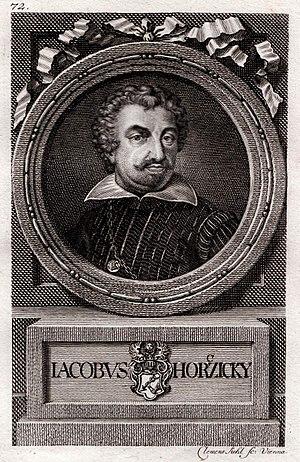
Gravure représentant Jakub Horcicky de Tepenec ou Jacobus Sinapius en latin (1575 - 1622), herboriste et docteur personnel de l'empereur Rodolphe II (règne de 1576 à 1611)
Le manuscrit de Voynich est un livre illustré anonyme rédigé dans une écriture à ce jour non déchiffrée et une langue non identifiée.
Jakub Horcičký de Tepenec, en latin Jacobus Sinapius, est un médecin et pharmacien bohémien, médecin personnel de l'empereur Rodolphe II. On pense qu'il est l'un des premiers propriétaires du Manuscrit de Voynich.